Ankara Metro

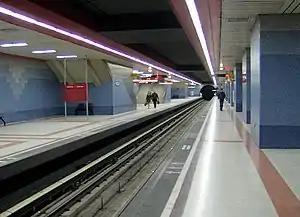
Kızılay subway station (M1 / M2)

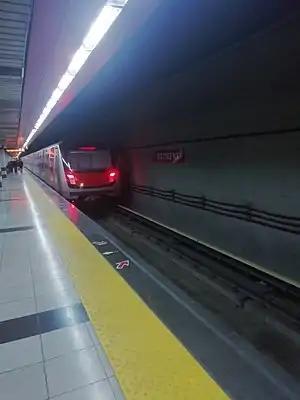
Batıkent subway station with the train (M1 / M3)

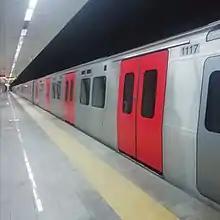
Şehitler subway station with the train (M4)

The "Ankara Metro" has been operating since 29 December 1997, with the opening of its first full metro line, M1, traveling between Kızılay, the city center, and Batıkent. The M2 line, operating from Kızılay, the city center, to Koru, opened 12 February 2014. The M3 line, which serves almost as an extension of the M1 line, operating from Batıkent to OSB-Törekent, opened a month later on 13 March 2014. For the first few years of operations on lines M2 and M3, both of them ran separately from the M1 line; since early 2019, the three lines are operated as one continuous service between OSB-Törekent and Koru.